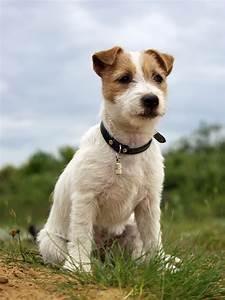
dog